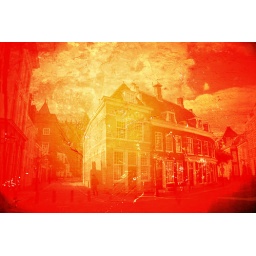
the red curtain in your eyes